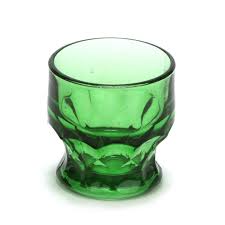
Waste category: glass